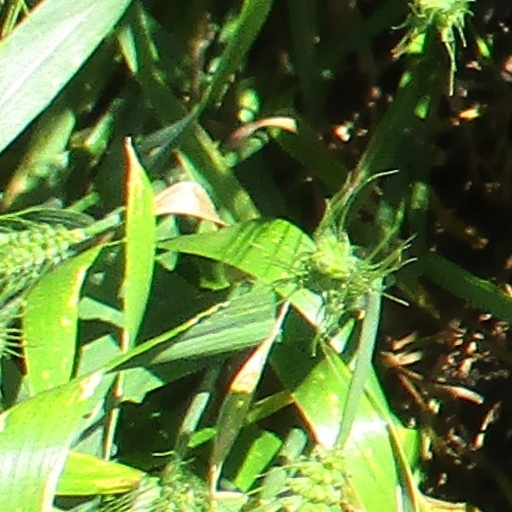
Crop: wheat